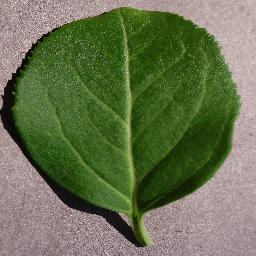
Label: Cherry___healthy